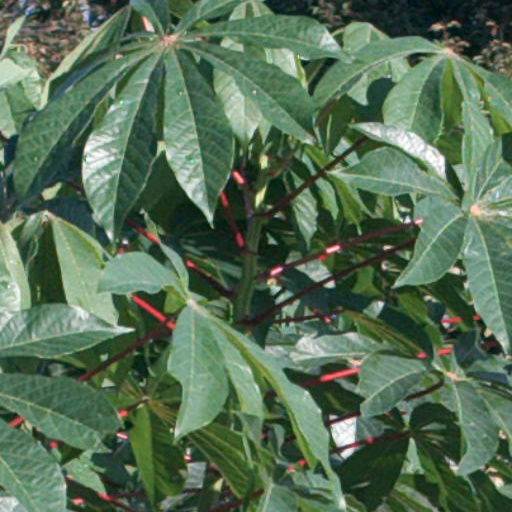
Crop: cassava